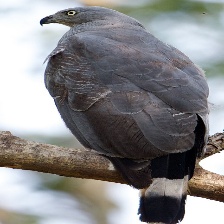
Species: CRANE HAWK
Scientific name: GERANOSPIZA CAERULESCENS